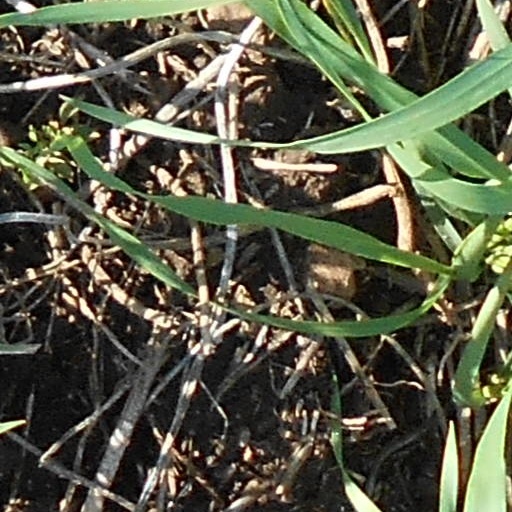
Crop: wheat